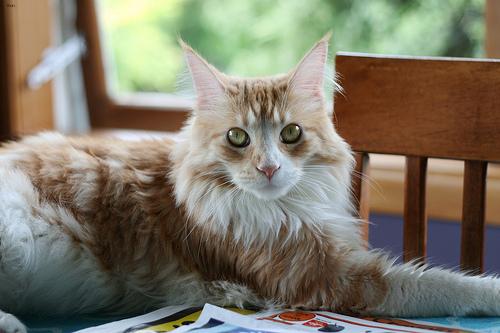
Breed: Maine Coon